Grand Emporium

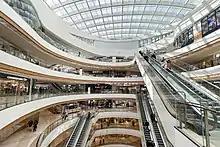
Interior of the Grand Emporium

The complex has two towers, both have a height of with 39 levels. The north tower serves as a service apartment while the south tower (Zhenghong Center) is an office building. The mall is in the podium building.